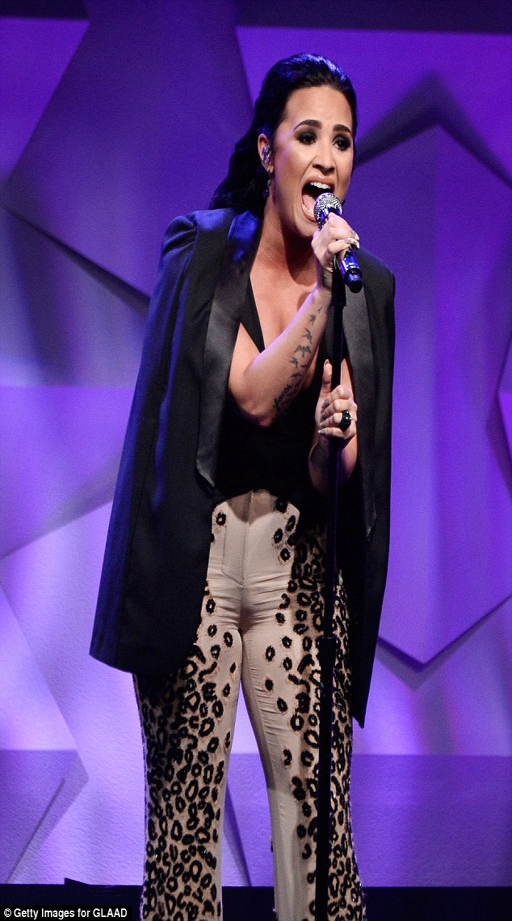
double duty : not only was the singer honoured at the event , she also preformed twice during the evening